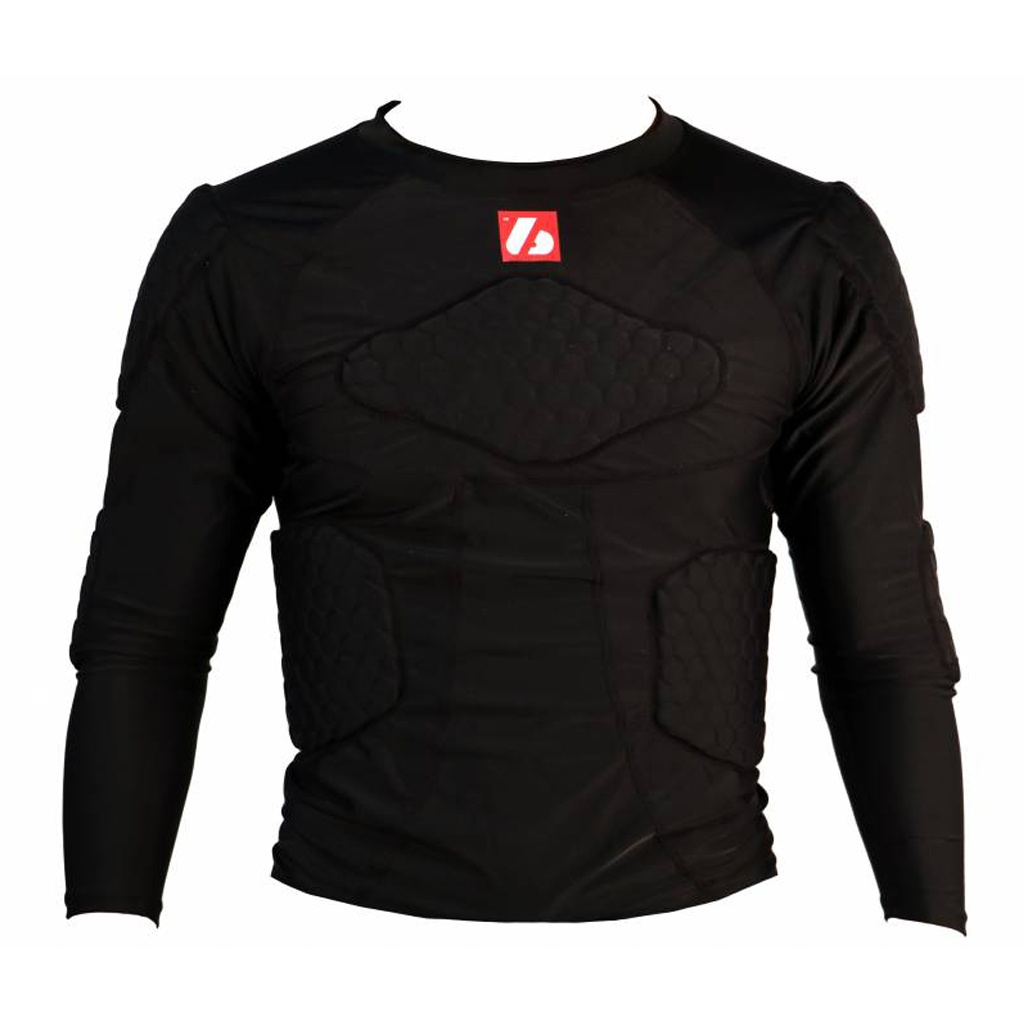
FS-08 Kompressionshemd mit langen Ärmeln, 5 Schutzelemente,  amerikanischer Fußball
Barnett Kompressionshemd FS-08: Ein praktisches Shirt mit langen Ärmeln. Eine neue Generation von Kompressionshemden für American Football! Es kann sowohl im Training als auch in Spielen verwendet werden. Enthält 5 integrierte Sicherheitsfunktionen, die einen Brustschutz bieten: Rippenschutz, Schulterschutz, Brückenschutz, Ellbogenschutz, Rückenschutz. Größen: S - 3XL Farbe: Schwarz
Brand: barnettsports
Category: Sporting Goods > Athletics > American Football > American Football Protective Gear